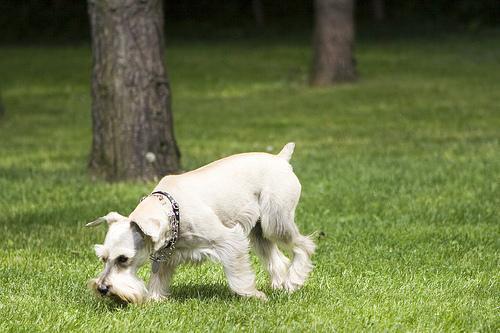
miniature_schnauzer